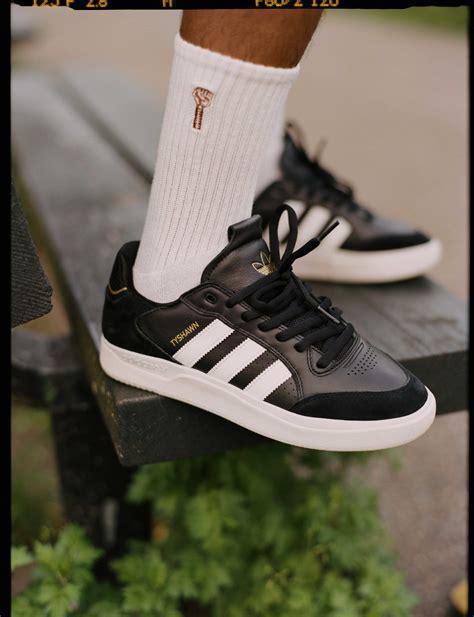
Brand: Adidas
Model: Tyshawn